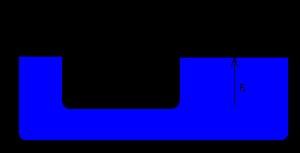
L'hydromécanique, ou plus communément hydraulique industrielle ou hydraulique de puissance, est une discipline liée à la construction mécanique et à la mécanique des fluides qui étudie et met en œuvre des dispositifs à la fois mécanique et hydraulique. L'hydromécanique est une combinaison d'hydrostatique et d'hydrodynamique.